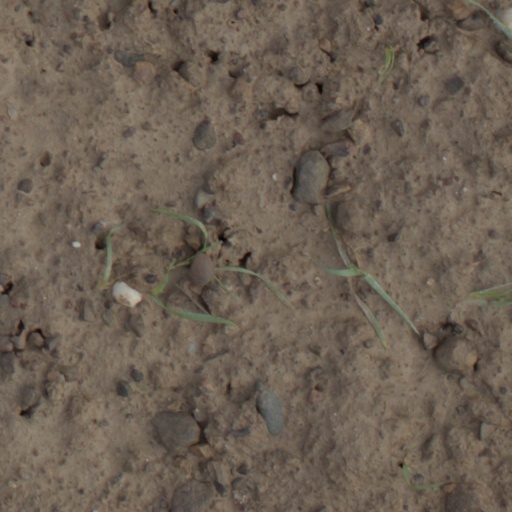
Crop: wheat